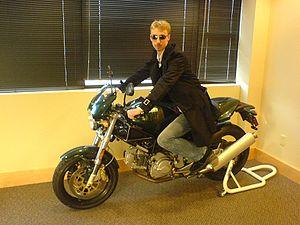
Ducati 620 Monster
La 620 Monster est une moto construite par Ducati.